Erskineville

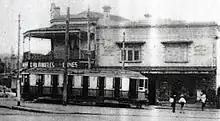

The Erskineville line opened as an electric double track tramway in 1909. It branched from tracks at Regent Street in Chippendale, and passed west along Meagher Street, then south into Abercombie Street. It followed Abercrombie Street south across the junction with Cleveland Street through Golden Grove, before swinging south into Golden Grove Street then right into Wilson Street. The line then passed under the railway lines at Burren Street, adjacent to the entrance to Macdonaldtown railway station. The line then became a single track loop passing up Burren Street to Erskineville Road, then west along Erskineville Road to Septimus Street, then Albert Street before rejoining the tracks at Burren Street. Services operated from Circular Quay using the Pitt and Castlereagh Street lines. The line south of Cleveland Street closed in 1940, with the northern section used by other services until its closure in 1958.